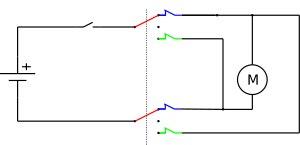
Un interrupteur est un organe, physique ou virtuel, permettant d'interrompre ou d'autoriser le passage d'un flux.
Un permutateur est un quadripôle permettant le croisement de deux lignes électriques. Il est principalement utilisé pour augmenter le nombre de commandes d'un va-et-vient.